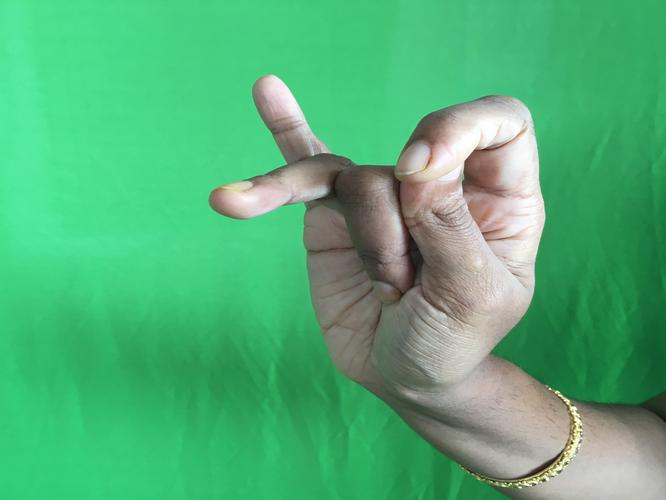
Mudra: Katakamukha_3
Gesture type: single_hand